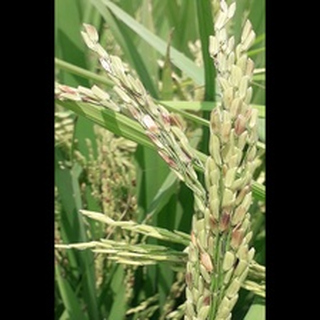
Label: diseased_rice